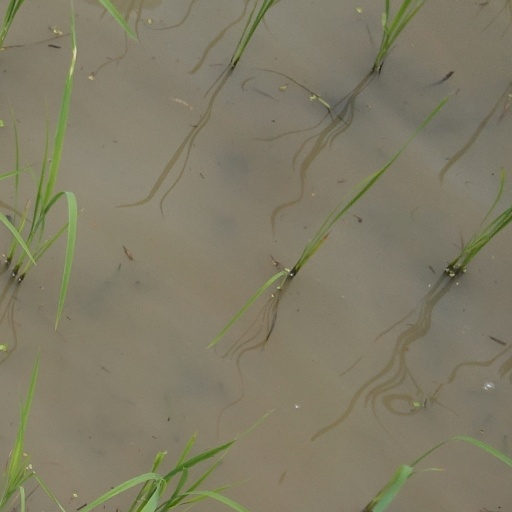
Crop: rice